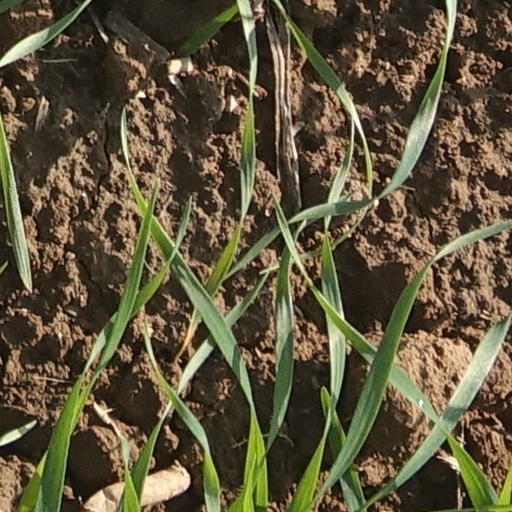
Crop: wheat